Michael Vartan

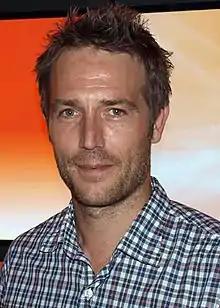
Vartan in September 2010

Michael Vartan (born November 27, 1968) is an American actor, known for his role as Michael Vaughn on the ABC television action drama "Alias", his role on the TNT medical drama "Hawthorne", and his role on the "E!" drama "The Arrangement" as Terence Anderson. His film roles include "The Pallbearer", "Never Been Kissed", "The Next Best Thing", "One Hour Photo", "To Wong Foo, Thanks For Everything! Julie Newmar", "Monster-in-Law", "Rogue", "Colombiana", and "Small Town Crime".